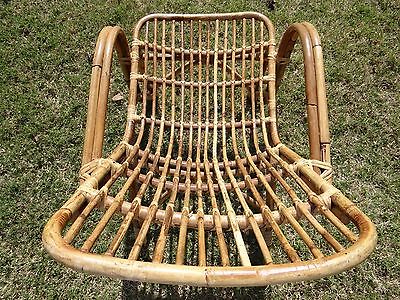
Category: chair